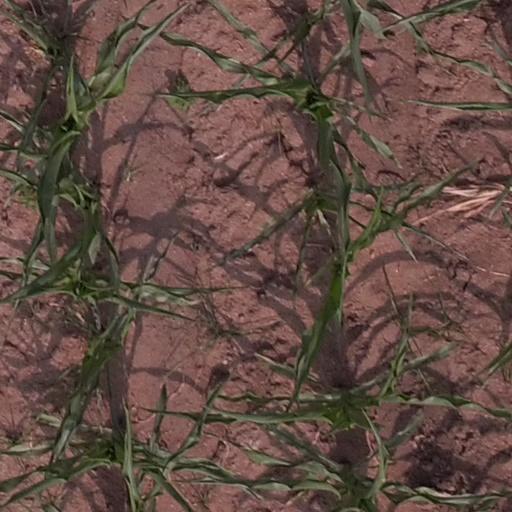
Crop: maize; corn